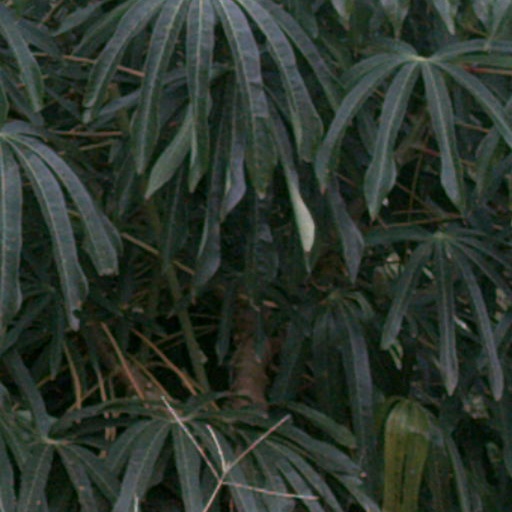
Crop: cassava